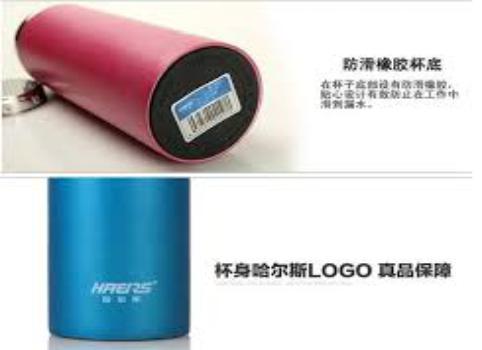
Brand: haers
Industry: Necessities